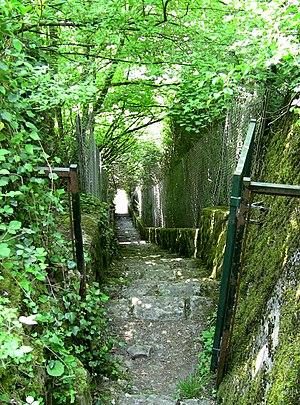
L'escalier faisant le lien entre le fort de Beauregard et la rivière du Doubs, à Besançon (Doubs, France).
Le fort Beauregard est une fortification bisontine construite de 1791 à 1870. Érigé au sommet d'une butte secondaire du mont de Brégille connue sous les noms de Mandelier, puis Beauregard, il avait une importance stratégique, notamment depuis le siège de Besançon, en 1674, qui opposa le Royaume de France aux Provinces-Unies et à la monarchie catholique. Un ouvrage fut construit à la fin du XVIIIᵉ siècle, mais il fallut attendre 1814 et les événements de la Campagne de France pour que les stratèges militaires, le général Marulaz en tête, prennent réellement en main l'édification d'un véritable fort. Dès sa construction, le bâtiment avait la particularité d'intégrer un système polygonal, ce qui pour l'époque faisait de lui le premier, ou l'un de premiers, de ce type en France. Sa principale mission était l'appui du fort de Bregille, alors magasin central de la ville, et la défense des lignes est du centre historique de Besançon.